Janene Higgins

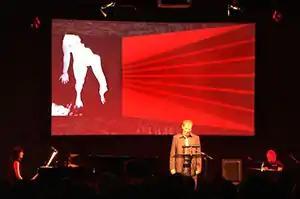
Higgins' projection design for the set of "Port Bou", opera by Elliott Sharp (Jenny Lin on piano; bass/baritone Nicholas Isherwood; and William Schimmel on accordion). Konzerthaus Berlin, 2015

Janene Higgins is an American media artist whose work focuses on print, motion design, and video art. She was a former art director for "Vanity Fair" magazine and RCA Music Group; her video "Over Water: Transitive States" was presented at the Venice Biennale of Architecture 2021, and her projection design for the opera "Die Grösste Fuge" premiered at the Beethoven festival "BTHVN 2020" in Bonn, Germany.